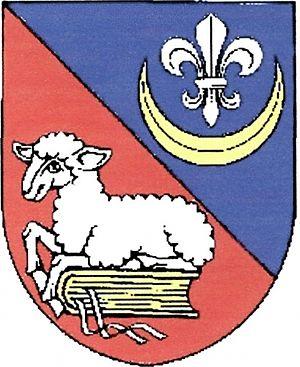
Skorotice est une commune du district de Žďár nad Sázavou, dans la région de Vysočina, en République tchèque. Sa population s'élevait à 132 habitants en 2019.